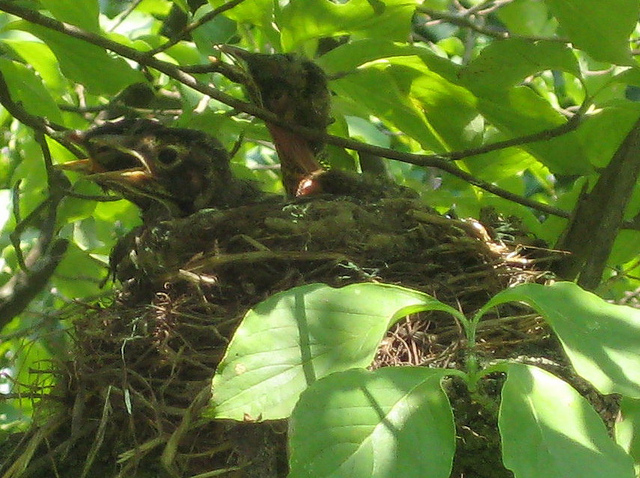
user: Given an image and a question. Answer the question in a short answer. Question: What stage of life are these birds in? Short Answer:
assistant: infant